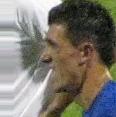
Age: 27